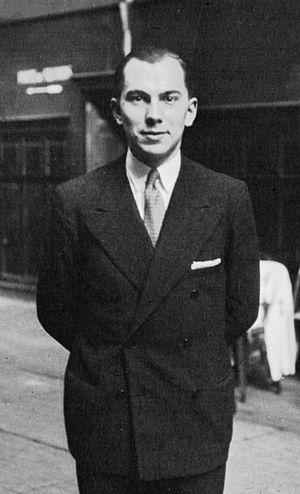
Cette page concerne les événements qui se sont produits durant l'année 1905 en Lorraine.
René Lemoine est un sportif et résistant français, Compagnon de la Libération. Champion et vice-champion olympique d'escrime en 1932 et 1936, il s'installe en Afrique où il travaille dans l'agriculture au moment du déclenchement de la Seconde Guerre mondiale. Décidant de se rallier à la France libre, il participe aux combats au Moyen-orient et en Afrique avant de participer à la libération de la France.